The Gospel of Wealth

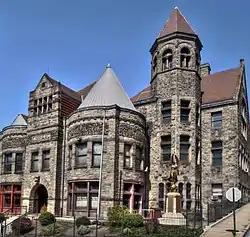
Carnegie Free Library of Braddock in Braddock, Pennsylvania, built in 1888, was the first Carnegie Library in the United States.

The article launched the modern philanthropic movement. Carnegie put his philosophy into practice through a program of donations to endow public libraries, known as 'Carnegie libraries' in cities and towns throughout the United States and the English-speaking world, with the idea that he was thus providing people with the tools to better themselves. He stipulated that the municipality must pass an ordinance establishing a tax to support the library's ongoing operating costs after the initial grant provided the costs for building and equipping the library. Each of these organizations had its own endowment and its own board of trustees. Many of them still exist today.